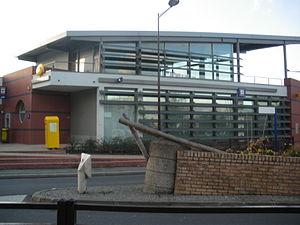
Poste annexe les ulis, Essonne, France
Les Ulis est une commune française située à vingt-quatre kilomètres au sud-ouest de Paris dans le département de l’Essonne en région Île-de-France. Elle est le chef-lieu du canton des Ulis et le siège du doyenné de l’Yvette-Gif-Orsay.